Glossary of ancient Roman religion

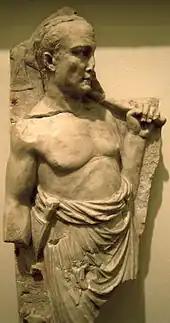
Attendant at a sacrifice with ax

"Manubia" is a technical term of the Etruscan discipline, and refers to the power of a deity to wield lightning, represented in divine icons by a lightning bolt in the hand. It may be either a Latinized word from Etruscan or less likely a formation from "manus", "hand," and "habere", "to have, hold." It is not apparently related to the more common Latin word "manubiae" meaning "booty (taken by a general in war)." Seneca uses the term in an extended discussion of lightning. Jupiter, as identified with Etruscan Tinia, held three types of "manubiae" sent from three different celestial regions. Stefan Weinstock describes these as: